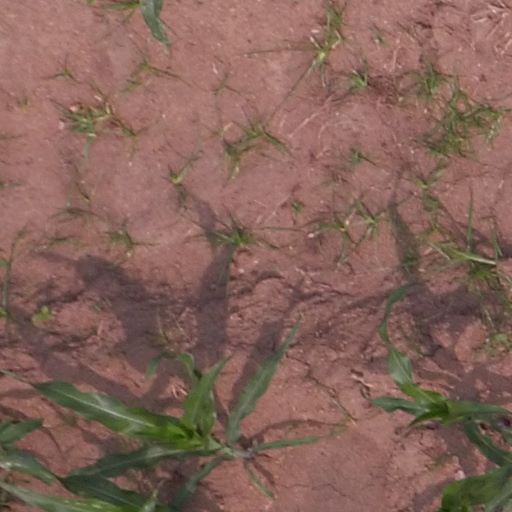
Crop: maize; corn